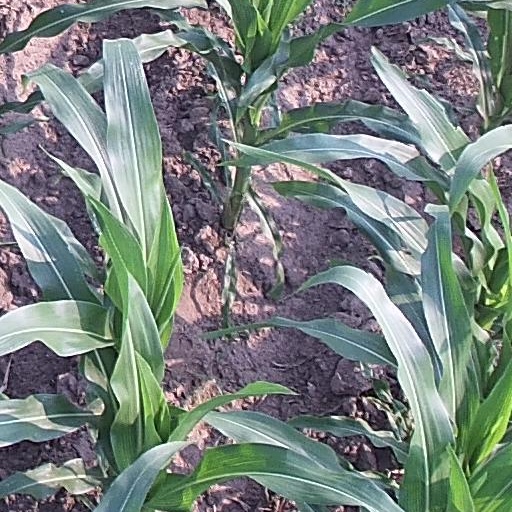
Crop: maize; corn